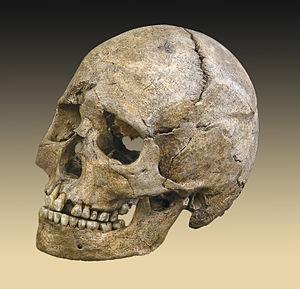
Crâne de la sépulture de Téviec. Femme de 25 à 35 ans morte de mort violente avec nombreuses fracture du crâne et lésions osseuses lié à des impacts de flèche. Étage
Téviec ou Théviec est un îlot privé situé à l'ouest de l'isthme de la presqu'île de Quiberon, à Saint-Pierre-Quiberon en Bretagne.